Banna Strand

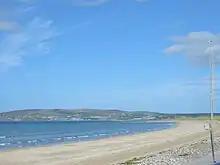
Banna Strand

Banna Strand (Gaeilge: Trá na Beannaí), also known as Banna Beach, is a beach in North Kerry, Ireland. It is an Atlantic Ocean beach extending from the Smallrock (Roc Beag) and Blackrock in the North to Carrahane at its southern edge. It is around north west of Tralee. It features shifting sand dunes along its entire length which rise up to 12 metres (40 ft). Carrahane lagoon on the south end, famous for migrating birds and the Roger Casement landing. The mountains of the Dingle Peninsula can be seen on the south west horizon. Many residents from Tralee make a trip to Banna Strand on the warmest summer days.